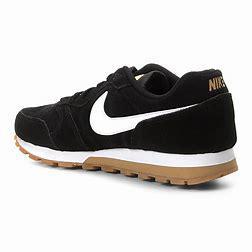
Brand: Nike
Model: MD Runner 2